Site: brandenburg
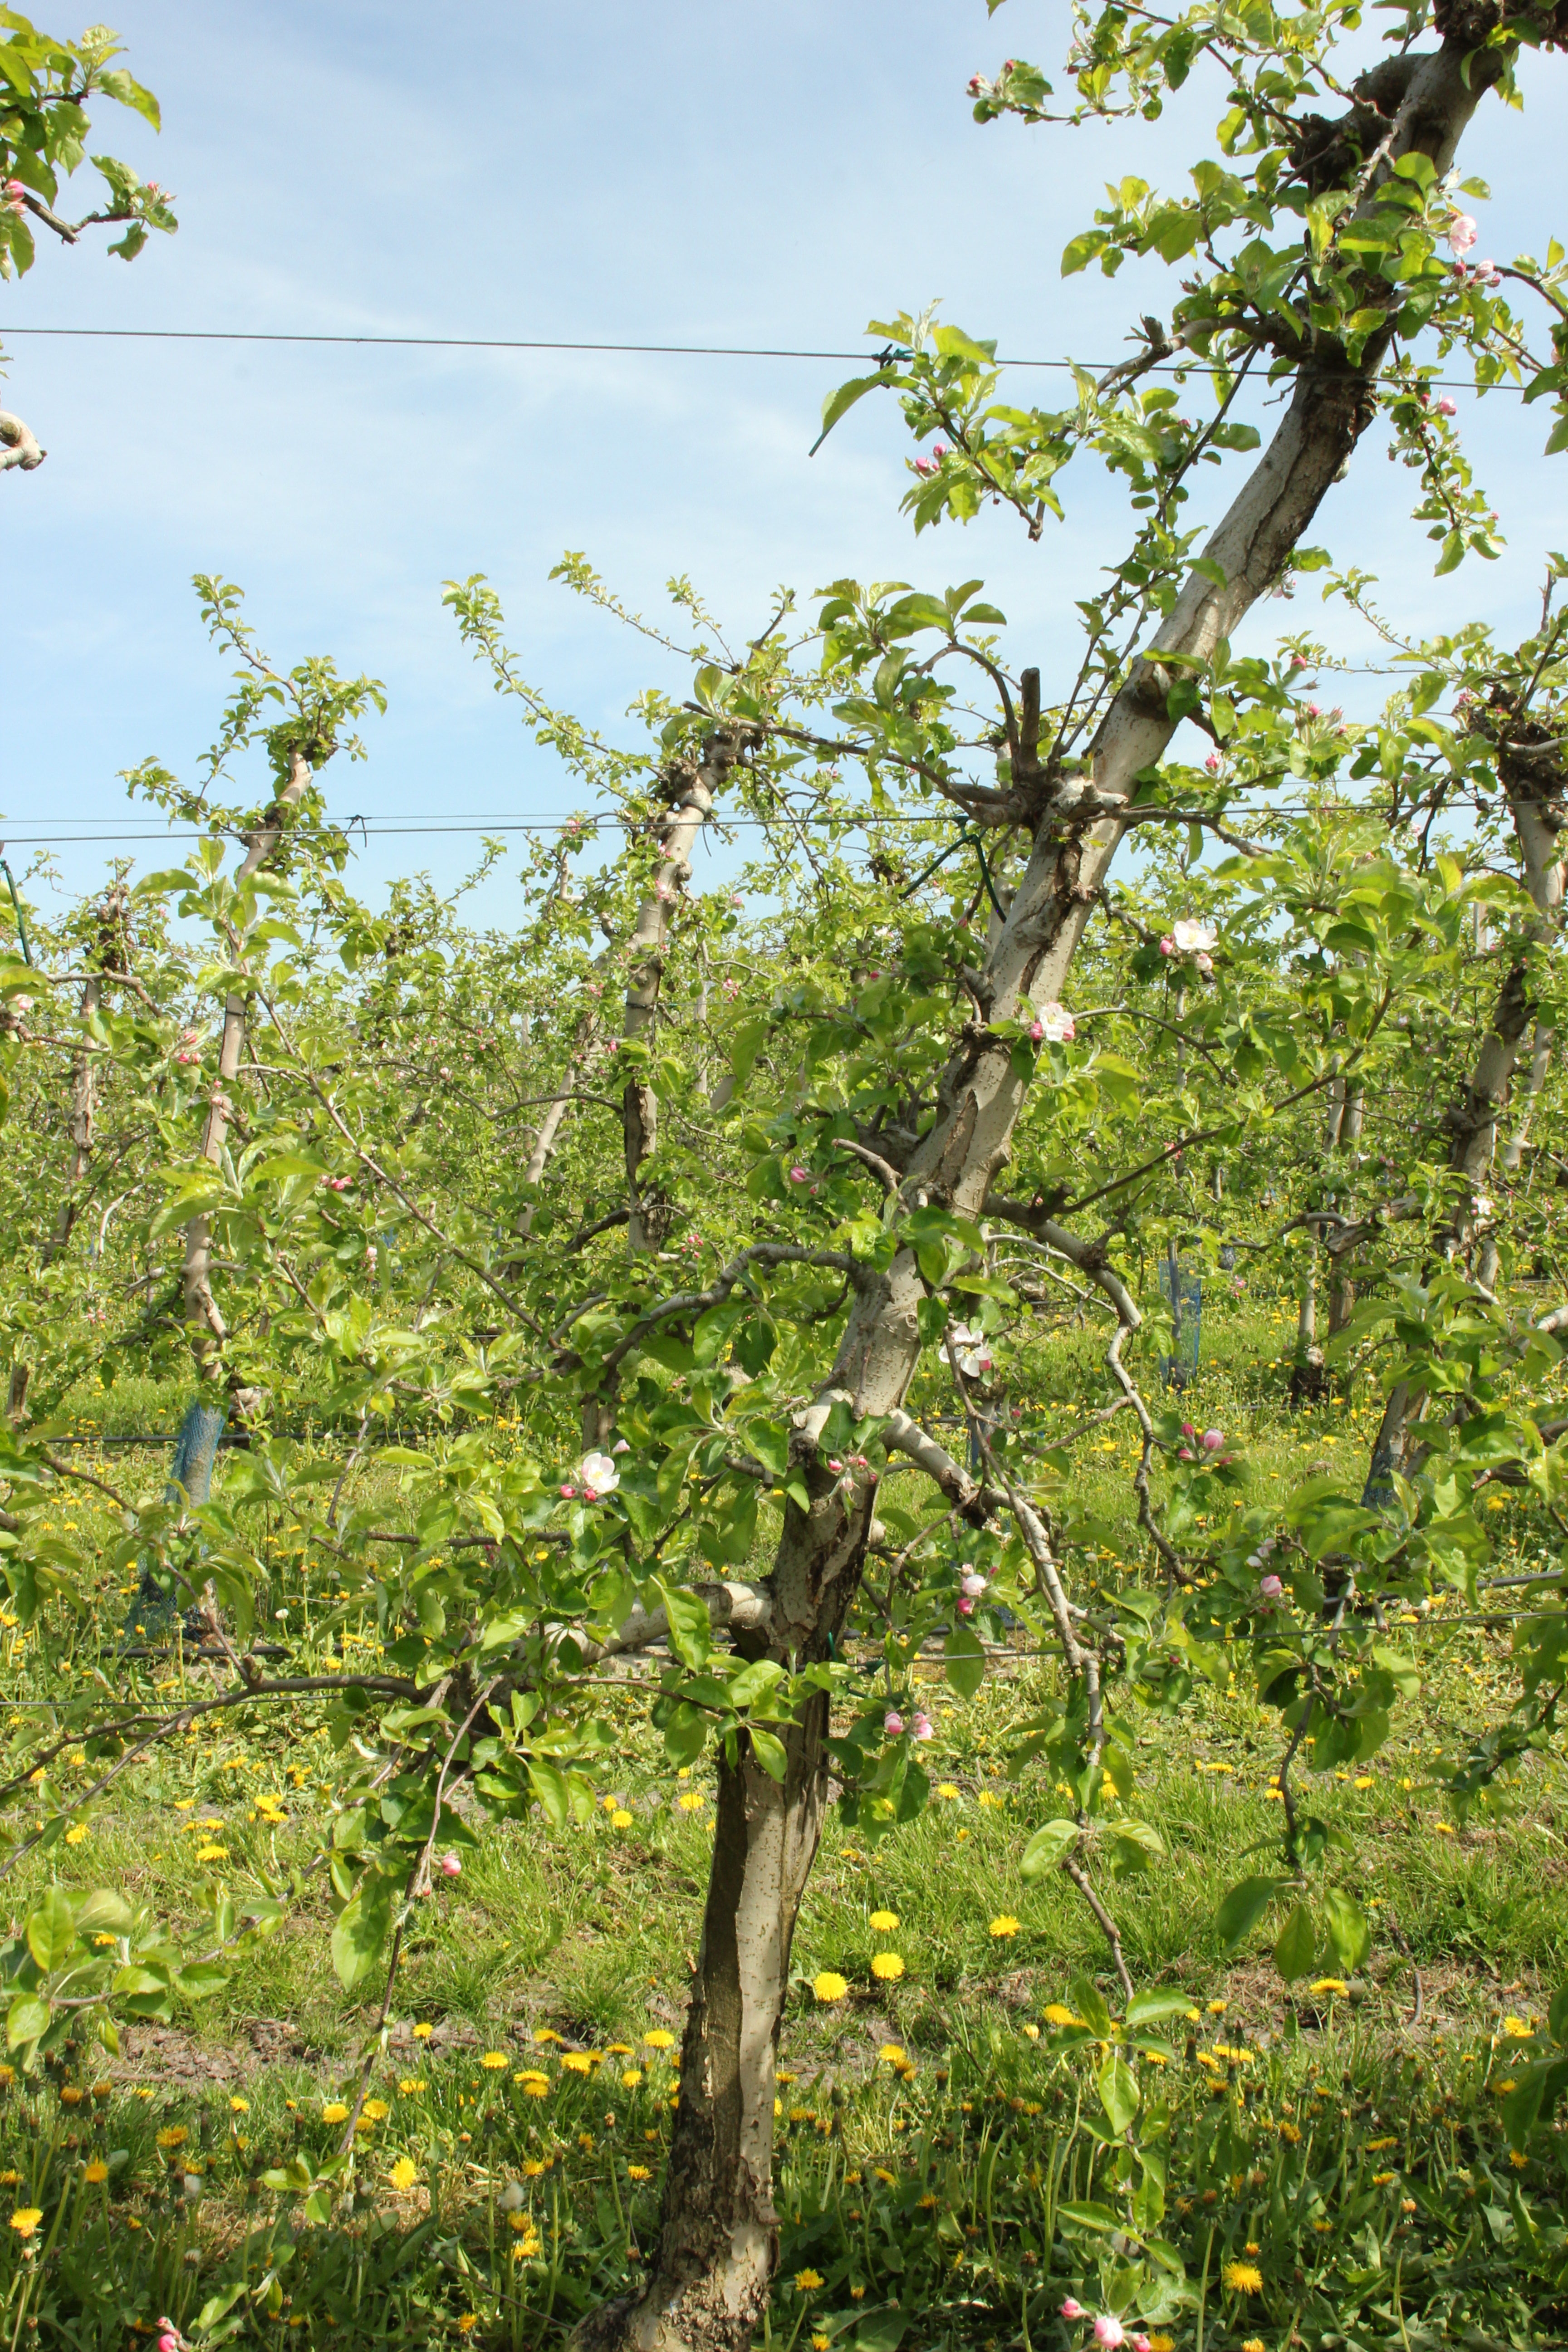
Growth stage (BBCH 60): Flowering